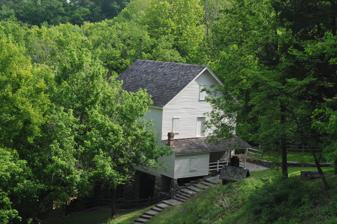
Building: Mill Springs Mill
Country: United States of America
Year built: 1877
United States historic place Mill Springs Mill U.S. National Register of Historic Places Show map of Kentucky Show map of the United States Location Off KY 90 , Mill Springs, Kentucky Coordinates 36°56′03″N 84°46′44″W / 36.93417°N 84.77889°W / 36.93417; -84.77889 ( Mill Springs Mill ) Area 5 acres (2.0 ha) Built 1877 NRHP reference No. 73000858 Added to NRHP April 11, 1973 The Mill Springs Mill , located off Kentucky Route 90 at Mill Springs in Wayne County, Kentucky , is a historic watermill built in 1877.  It was listed on the National Register of Historic Places in 1973. It is the centerpiece of Mill Springs Park . It is located on a descent to the Cumberland River .  The springs uphill from the site were reportedly discovered by pioneer Daniel Boone , who suggested the site would be a good location for a mill. The mill is a three-story frame building upon a 20 feet (6.1 m) basement, 40 by 40 feet (12 m × 12 m) in plan, supported by large stone columns. Its 1972 NRHP documentation states: "When the present structure was erected in 1877, a wooden wheel of 28 feet height was installed. When it was sold in 1907, the 28 foot wheel was removed and the present 40 foot high, 3 feet in breadth, wheel was installed." It goes on to state that "The site includes the actual mill, the numerous springs and a small area which has been converted into a small roadside park. There is also a small frame building, formerly used as a granary , which is presently used by the Monticello Woman's Club as a gift shop." It was deemed "important because of its historical role in the local commercial trade; in the fields of industry and engineering because of the unusual 40 foot wheel." The mill was restored by the U.S. Army Corps of Engineers in 1976. The site is open on weekends, seasonally, for visitors to tour and see corn being ground. References